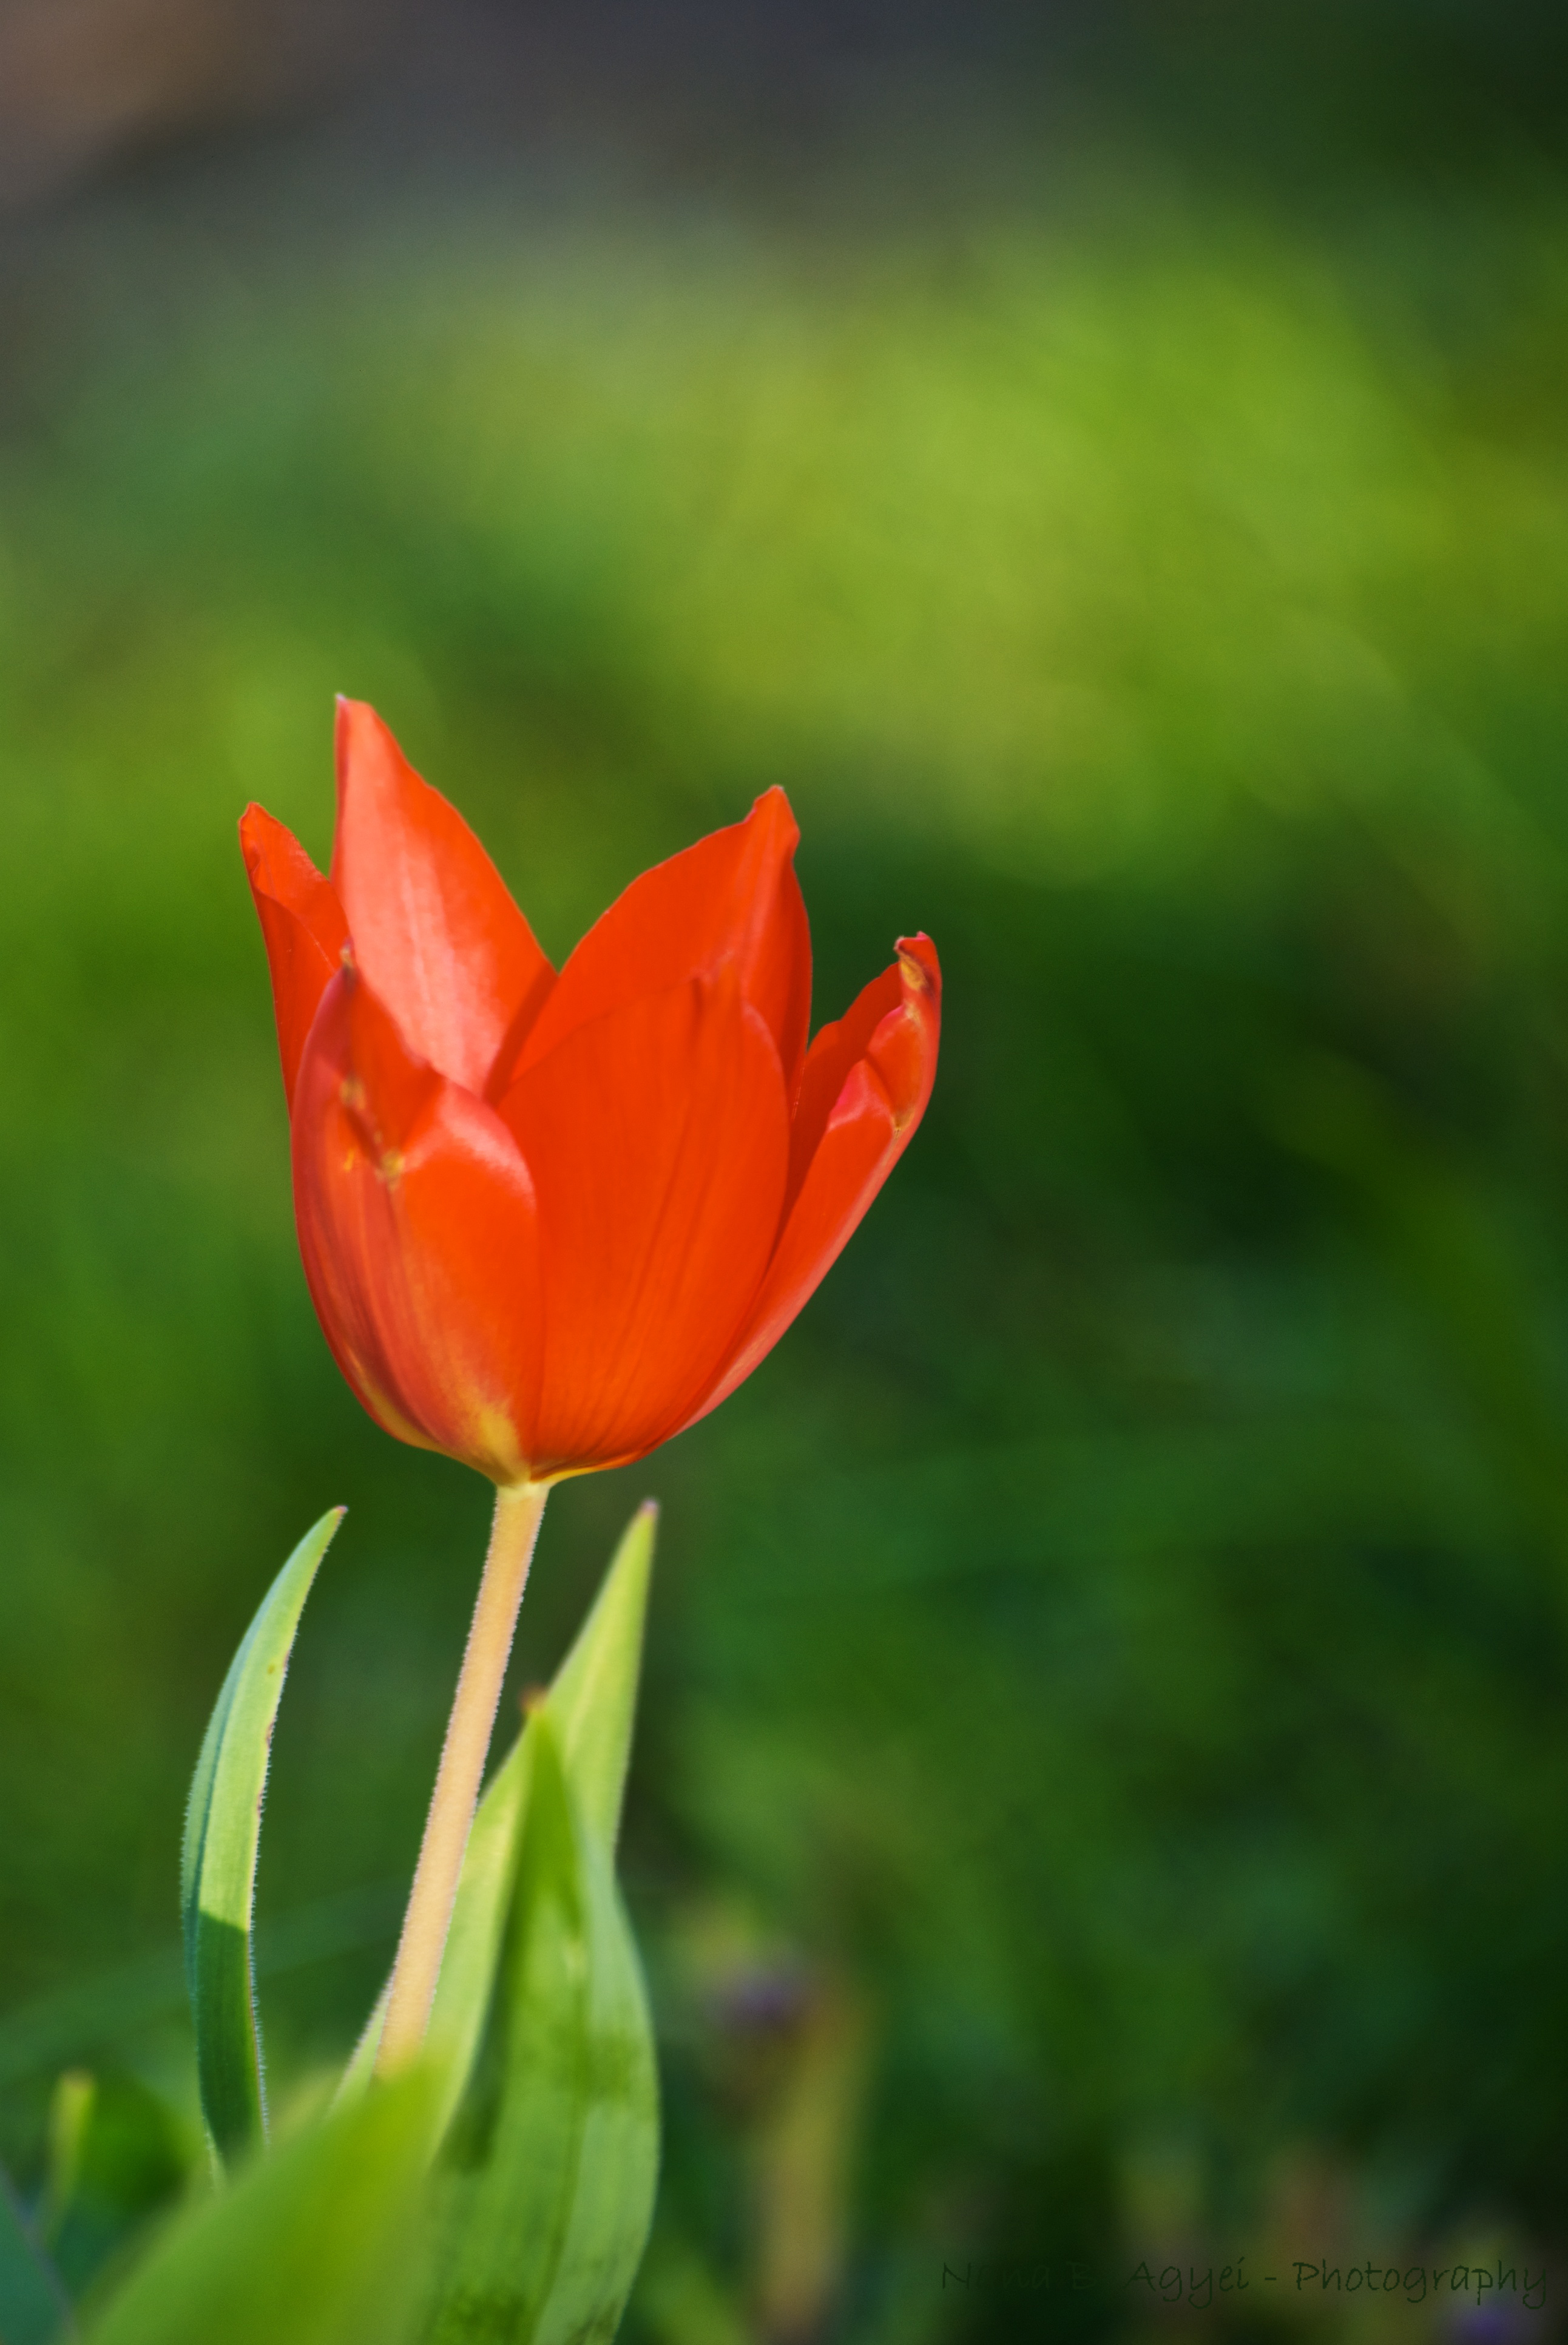
nature, grass, plant, flower, petal, tulip, green, red, macro, contrast, botany, colorful, closeup, flora, wildflower, close up, colors, sony, sigma, tulips, dof, bud, 70300mm, flowery, apsley, a100, macro photography, redongreen, flowering plant, plant stem, land plant